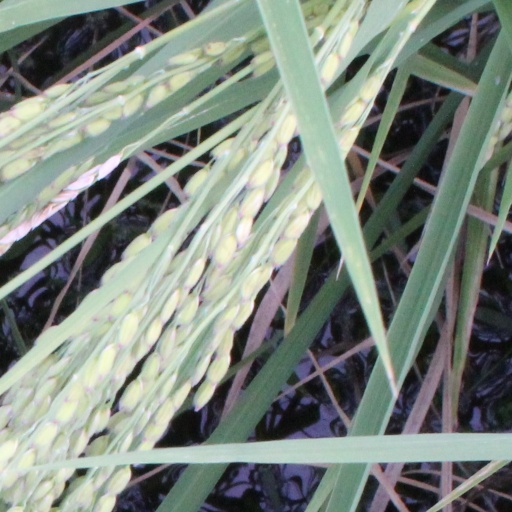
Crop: rice